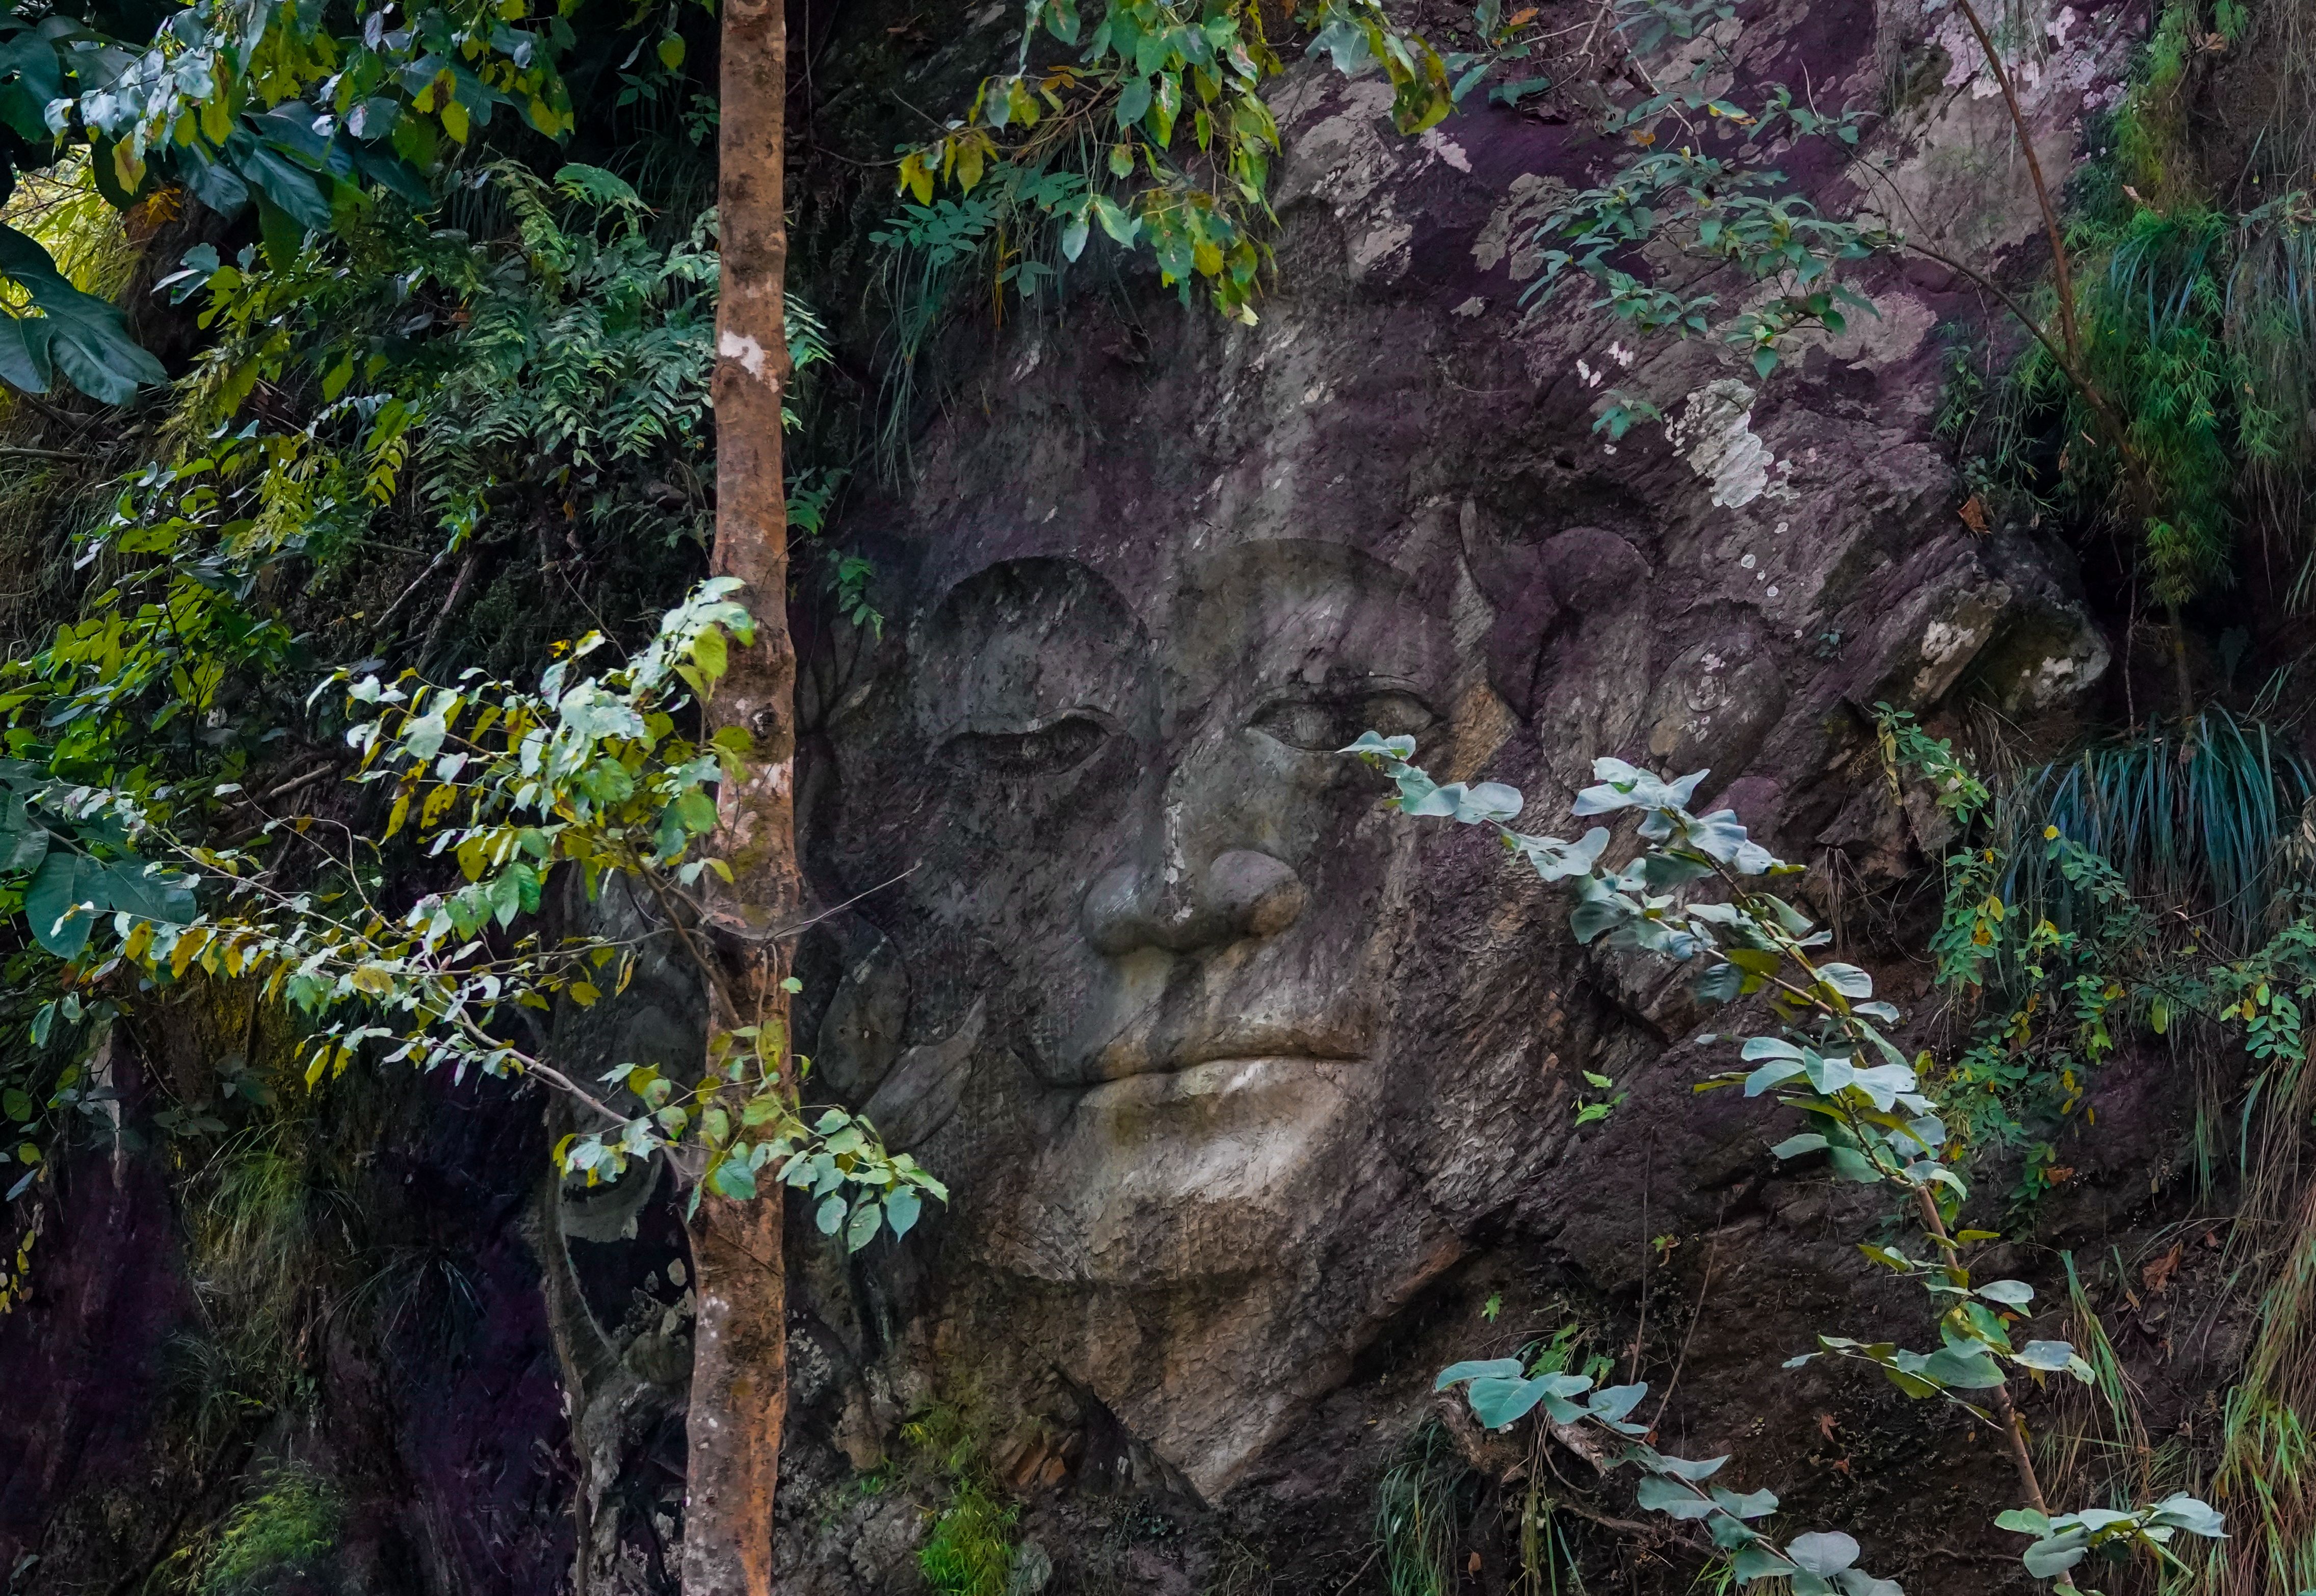
rock carving
A peaceful stone face sculpture is carved into a forest rock cliff, partially hidden by branches.
Taken from the front, this is a serene face painstakingly carved into a massive rock wall and blending naturally with its environment. Thick foliage encloses much of the sculpture, adding depth and mystery. The atmosphere is serene, evoking awe. The color scheme is subdued, featuring stone grays, browns, and luscious forest green, with soft, natural light casting through the leaves, accentuating the serene beauty of the sculpture.
Labels: Plant, Tree, Tree Trunk, Vegetation, Jungle, Nature, Outdoors, Face, Head, Person, Leaf, Land, Rainforest, Art, Slate, Ivy, Sculpture, Fern, Cliff, rock face, carving, rock
Camera: SONY DSC-RX10M4
Lens: 8.8-220.0 mm f/2.4-4.0
Aperture: F4
Exposure: 1/125 sec
ISO: 2000
Focal length: 39.4 mm